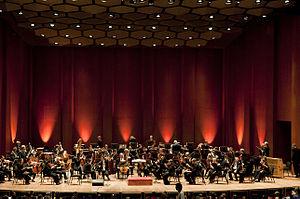
L'Orchestre symphonique de Houston est un orchestre symphonique américain basé à Houston.